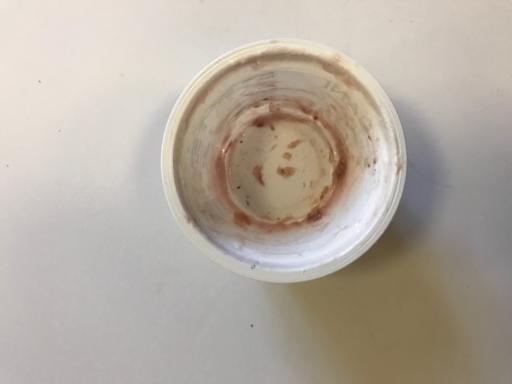
Label: trash